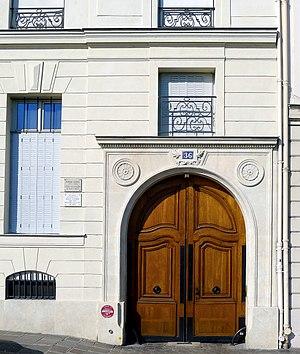
Quai de Béthune (n°36) - Paris IV This building is inscrit au titre des Monuments Historiques. It is indexed in the Base Mérimée, a database of architectural heritage maintained by the French Ministry of Culture,
Cet article recense les monuments historiques du 4ᵉ arrondissement de Paris, en France.
Marie Skłodowska-Curie, ou simplement Marie Curie, née Maria Salomea Skłodowska le 7 novembre 1867 à Varsovie et morte le 4 juillet 1934 à Passy, est une physicienne et chimiste polonaise, naturalisée française.
Le quai de Béthune est un quai situé le long de la Seine sur l'île Saint-Louis dans le 4ᵉ arrondissement de Paris.